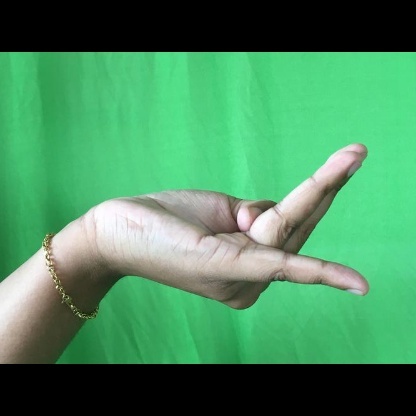
Mudra: Chaturam